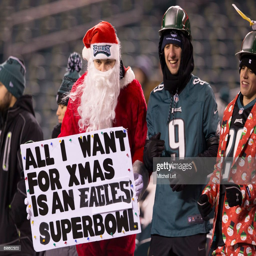
a fan dressed as film character holds a sign prior to the game against sports team .